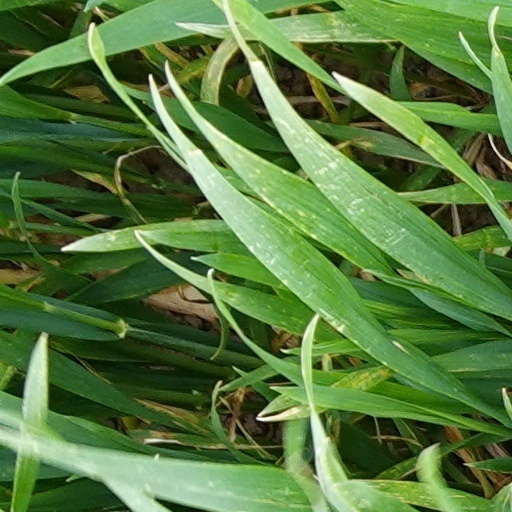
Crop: wheat